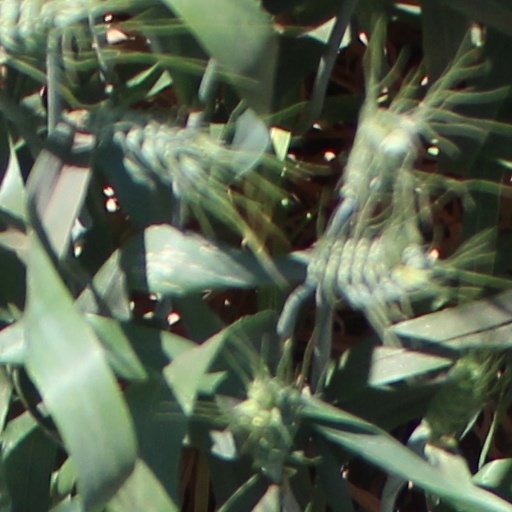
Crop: wheat